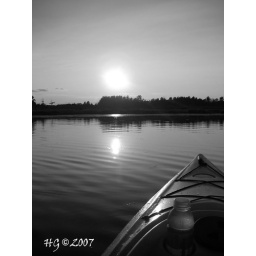
The vitamin water in my kayak stands out in the color version because of sun reflecting off the pink liquid.